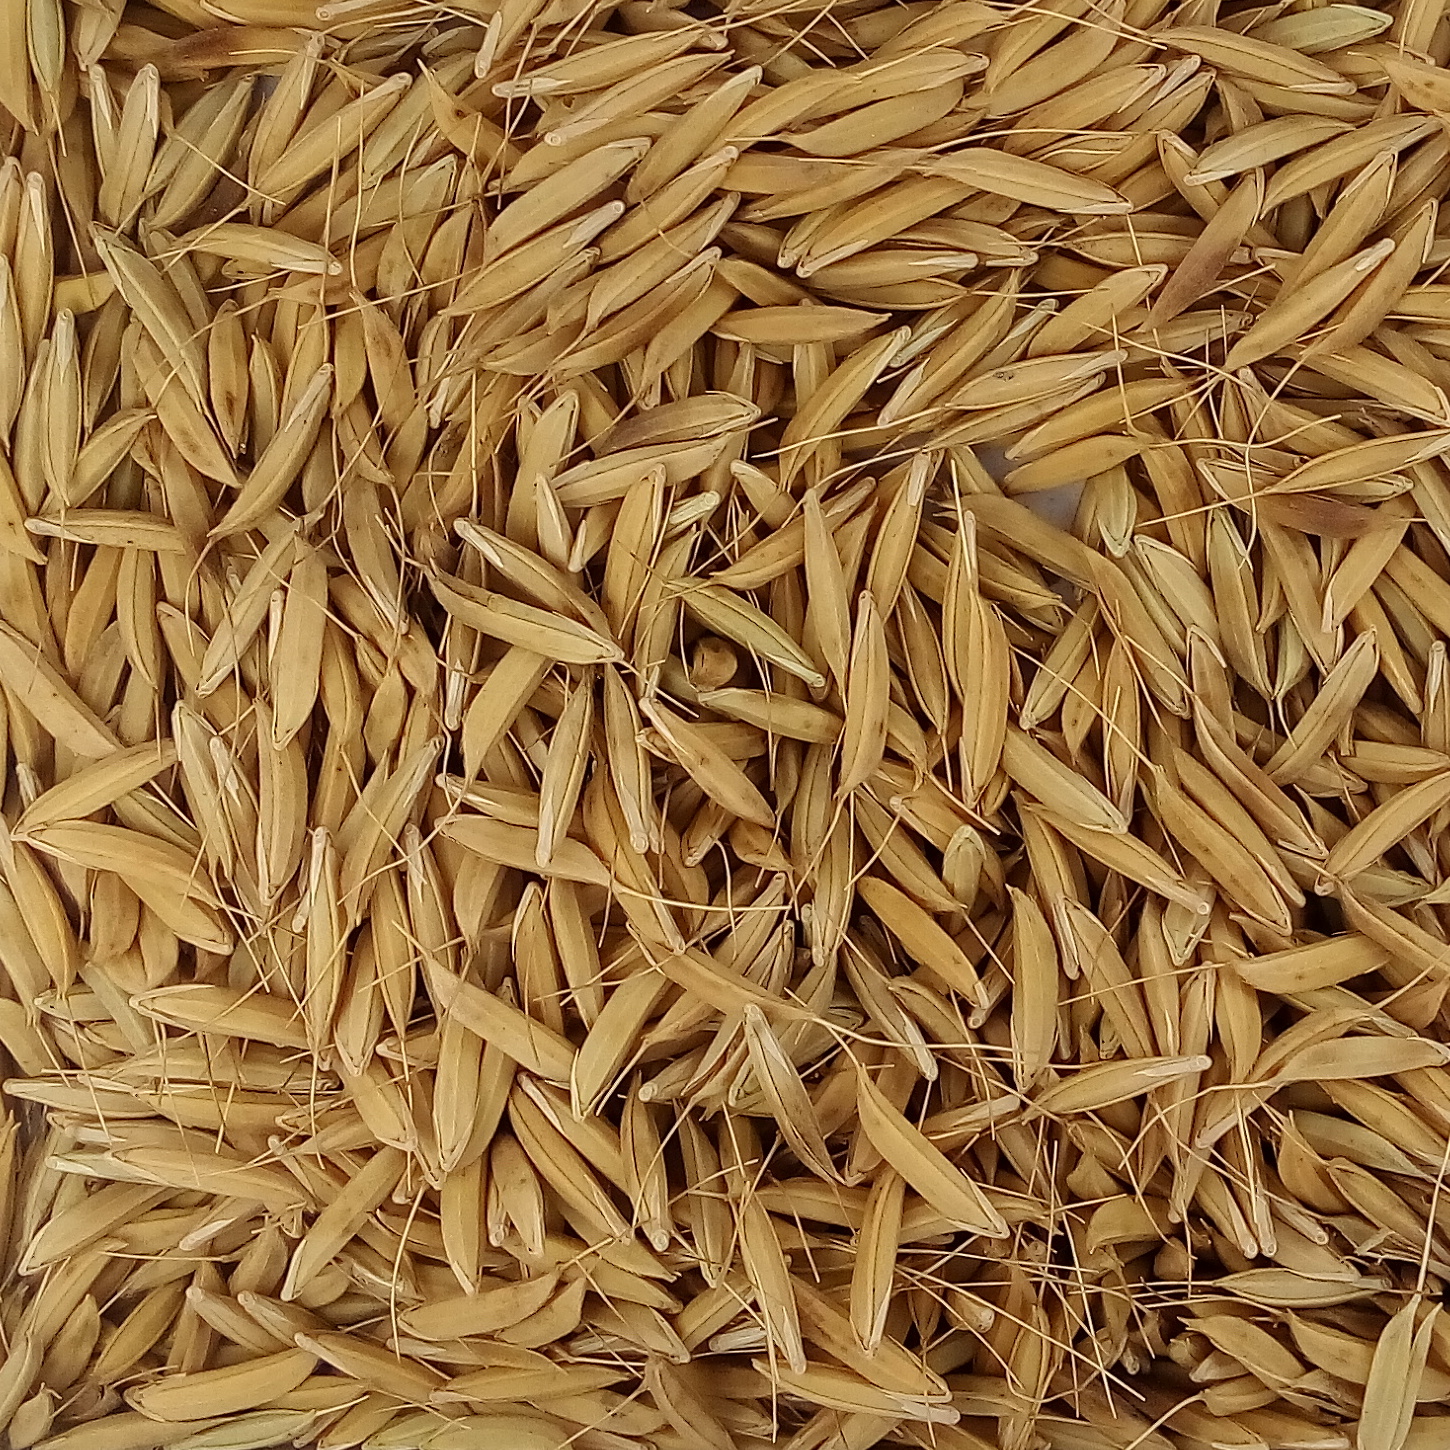
Rice seed variety: CSR_30